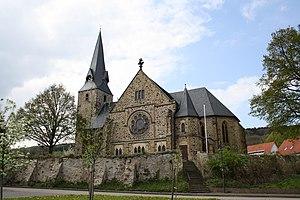
Église St. Barthélemy à Rödinghausen, arrondissement de Herford, Rhénanie-du-Nord-Westphalie, Allemagne. العربية